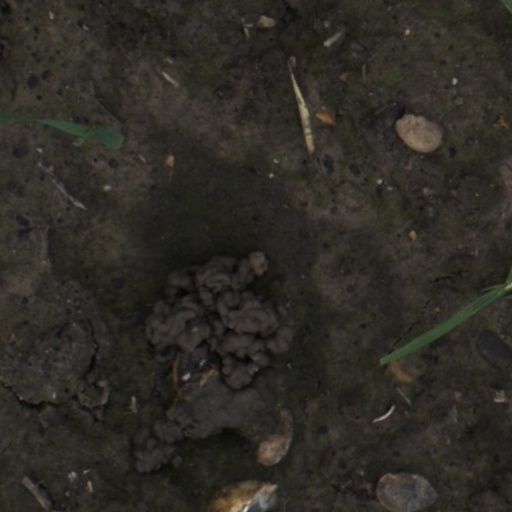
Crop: wheat